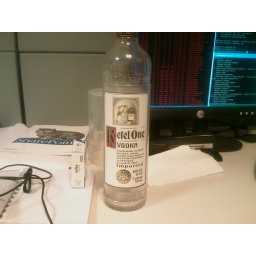
this bottle has been sitting in the lab since I started working here. It's fun to play with.